A Matter of Conscience

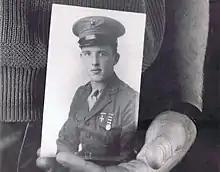
Book Cover

A Matter of Conscience: GI Resistance During the Vietnam War is an artist book published in 1992 at the time of the Addison Gallery of American Art exhibition, “A Matter of Conscience” and “Vietnam Revisited.” It contains oral histories of Vietnam era GIs, gathered and edited by Willa Seidenberg and William Short, and 58 photographs by William Short. Each oral history is complemented by a portrait in which the Vietnam veteran holds an object of some significance such as a newspaper clipping, a legal document, a book, or photograph. The large black and white photographs allow readers to see the veteran while reading the brief but moving oral histories to learn why they turned against the Vietnam War. The veterans' stories and portraits were collected over a five-year period and have been exhibited throughout the United States, Vietnam, Japan and Australia. A number of them were also included in the book "Waging Peace in Vietnam: U.S. Soldiers and Veterans Who Opposed the War" edited by Ron Carver, David Cortright, and Barbara Doherty. It was published in September 2019 by New Village Press.